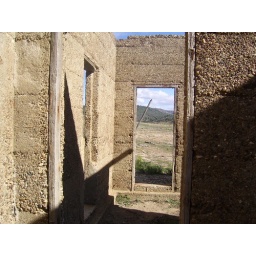
house that was under water for 40 years